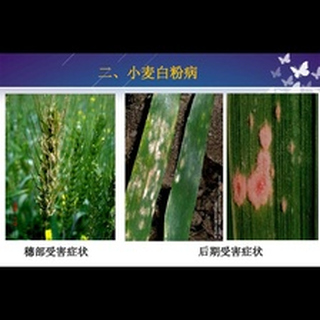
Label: wheat_mildew